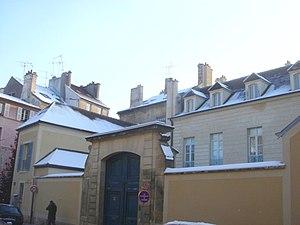
Saint-Germain-en-Laye [lɛ] est une commune française située à 19 km à l'ouest de Paris dans le département des Yvelines en région Île-de-France.